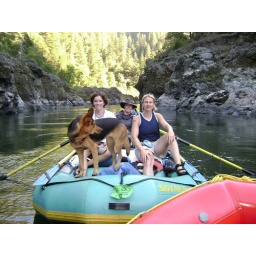
Becca and company in the blue boat